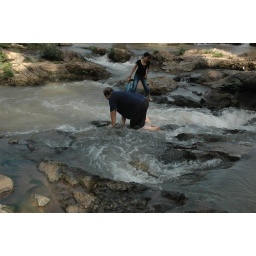
My sister thinks I look like a giant bear in this shot hunting for fish from the falls.